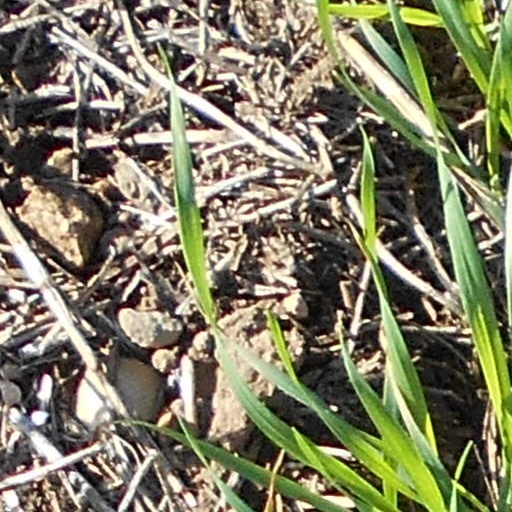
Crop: wheat